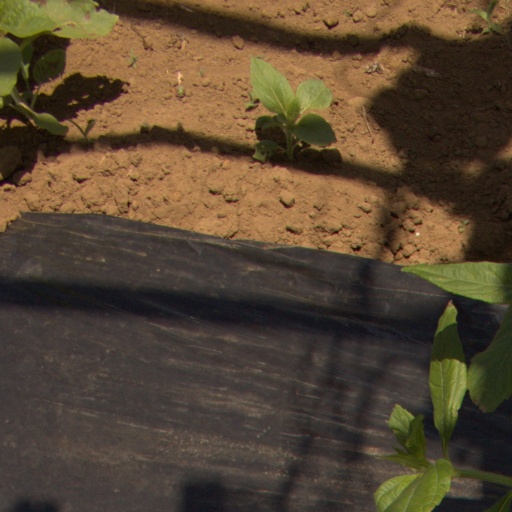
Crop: Jerusalem artichoke